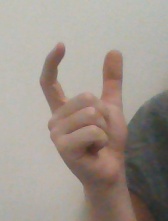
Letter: nun